Phil Ryan (entrepreneur)

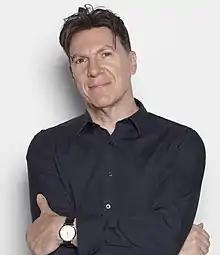
Phil Ryan

Phil Ryan is an English musician, writer and entrepreneur. He has toured with The Animals and is co-founder of "The Big Issue" and The 12 Bar Club.